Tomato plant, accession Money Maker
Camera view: tilt-top (135 deg); turntable rotation: 300 degrees
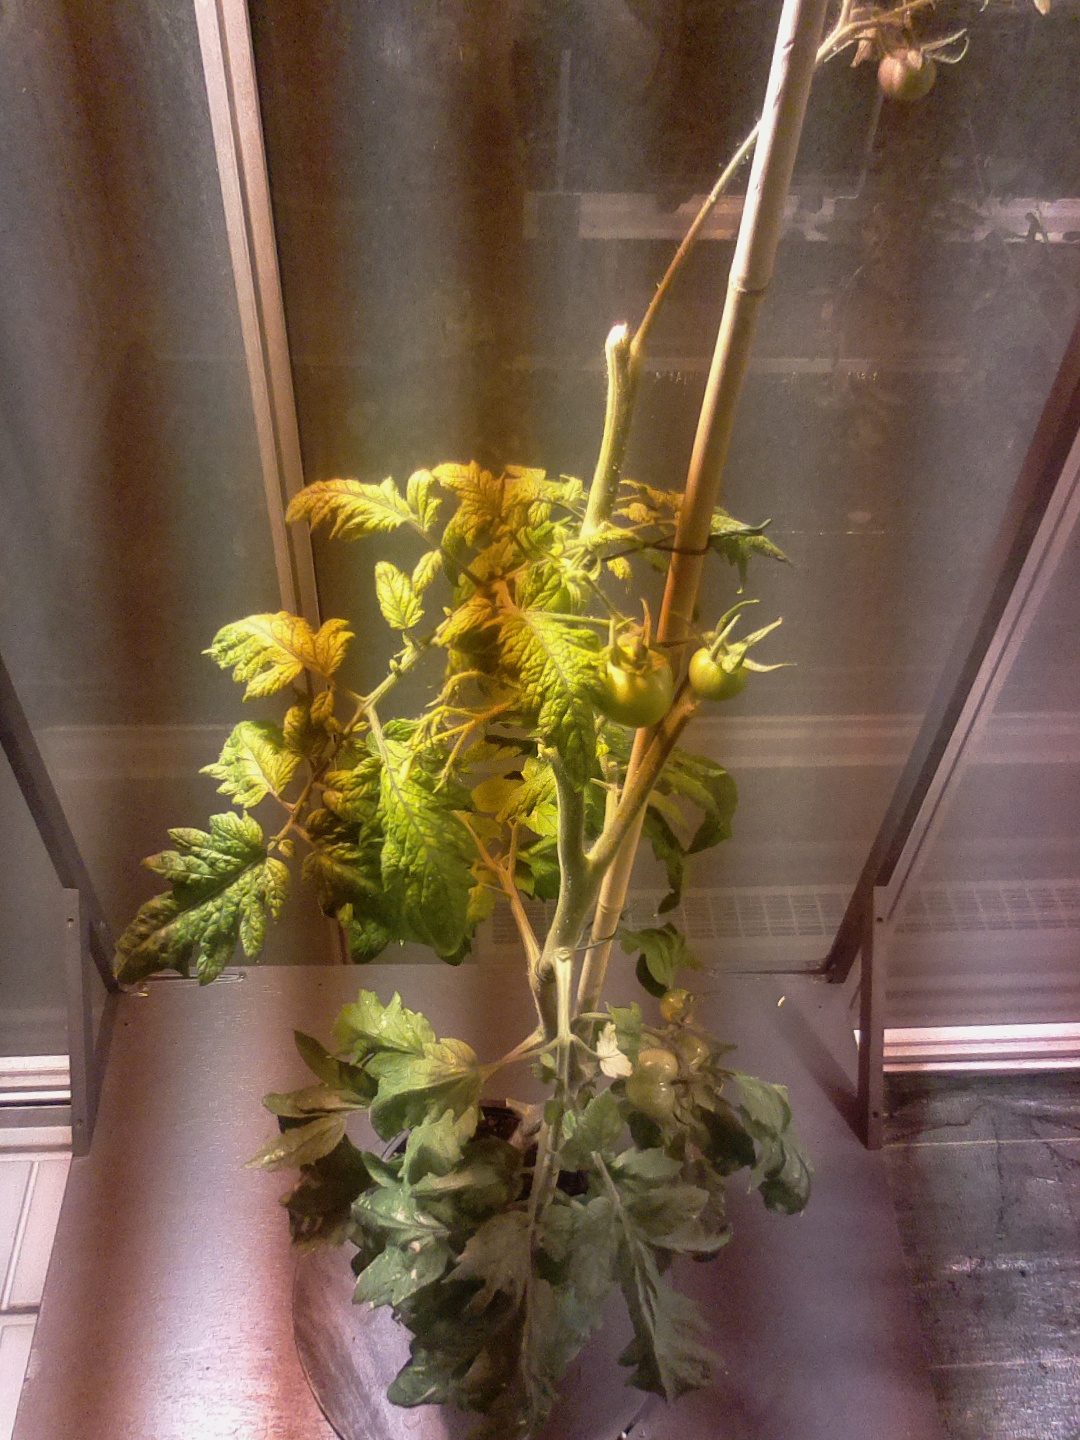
BBCH growth stage 76: 60%-70% of final fruit size